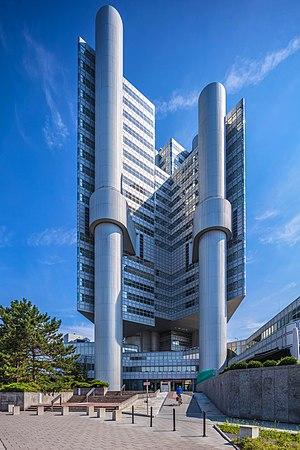
Hypo-Haus (HVB-Tower), Munich (08/2018) - Petit hommage à Walther et Bea BETZ (Architectes).
HVB Group, ou encore HypoVereinsbank, est la 2ᵉ banque privée allemande, filiale du groupe bancaire italien UniCredit.